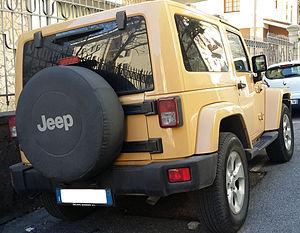
La Wrangler, également connue sous les appellations YJ, TJ, JK, JL et J8 pour sa version militaire, est une automobile tout-terrain à quatre roues motrices, produite par le constructeur automobile américain Jeep.